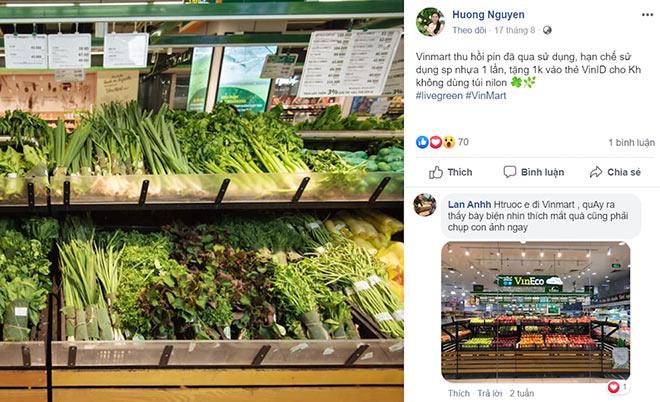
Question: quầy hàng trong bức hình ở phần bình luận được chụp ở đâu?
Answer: ở vineco